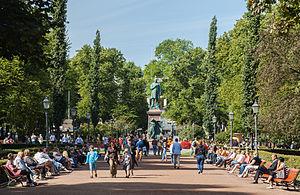
Esplanadi, en suédois Esplanaden est le nom qui désigne collectivement deux rues et un parc du centre de la capitale finlandaise Helsinki. Elle est souvent surnommée Espa par les habitants de la capitale. Entre les rues Pohjoisesplanadi et Eteläesplanadi, bordées de boutiques de luxe, de cafés et de ministères, on trouve un parc fondé en 1812 lors de la conception par Johan Albrecht Ehrenström du plan géométrique actuel de la cité.